Drive testing

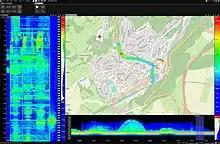
A RF drive test software showing the heat map of a selected frequency/band on a city road

RF drive test equipment typically collects data relating to the network itself, services running on the network such as voice or data services, radio frequency scanner information and GPS information to provide location logging.